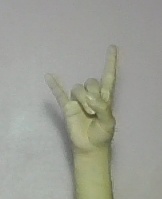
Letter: la